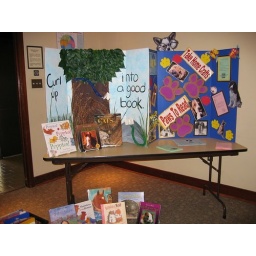
These are the book and take home craft displays in the meeting room during the sign-up party.